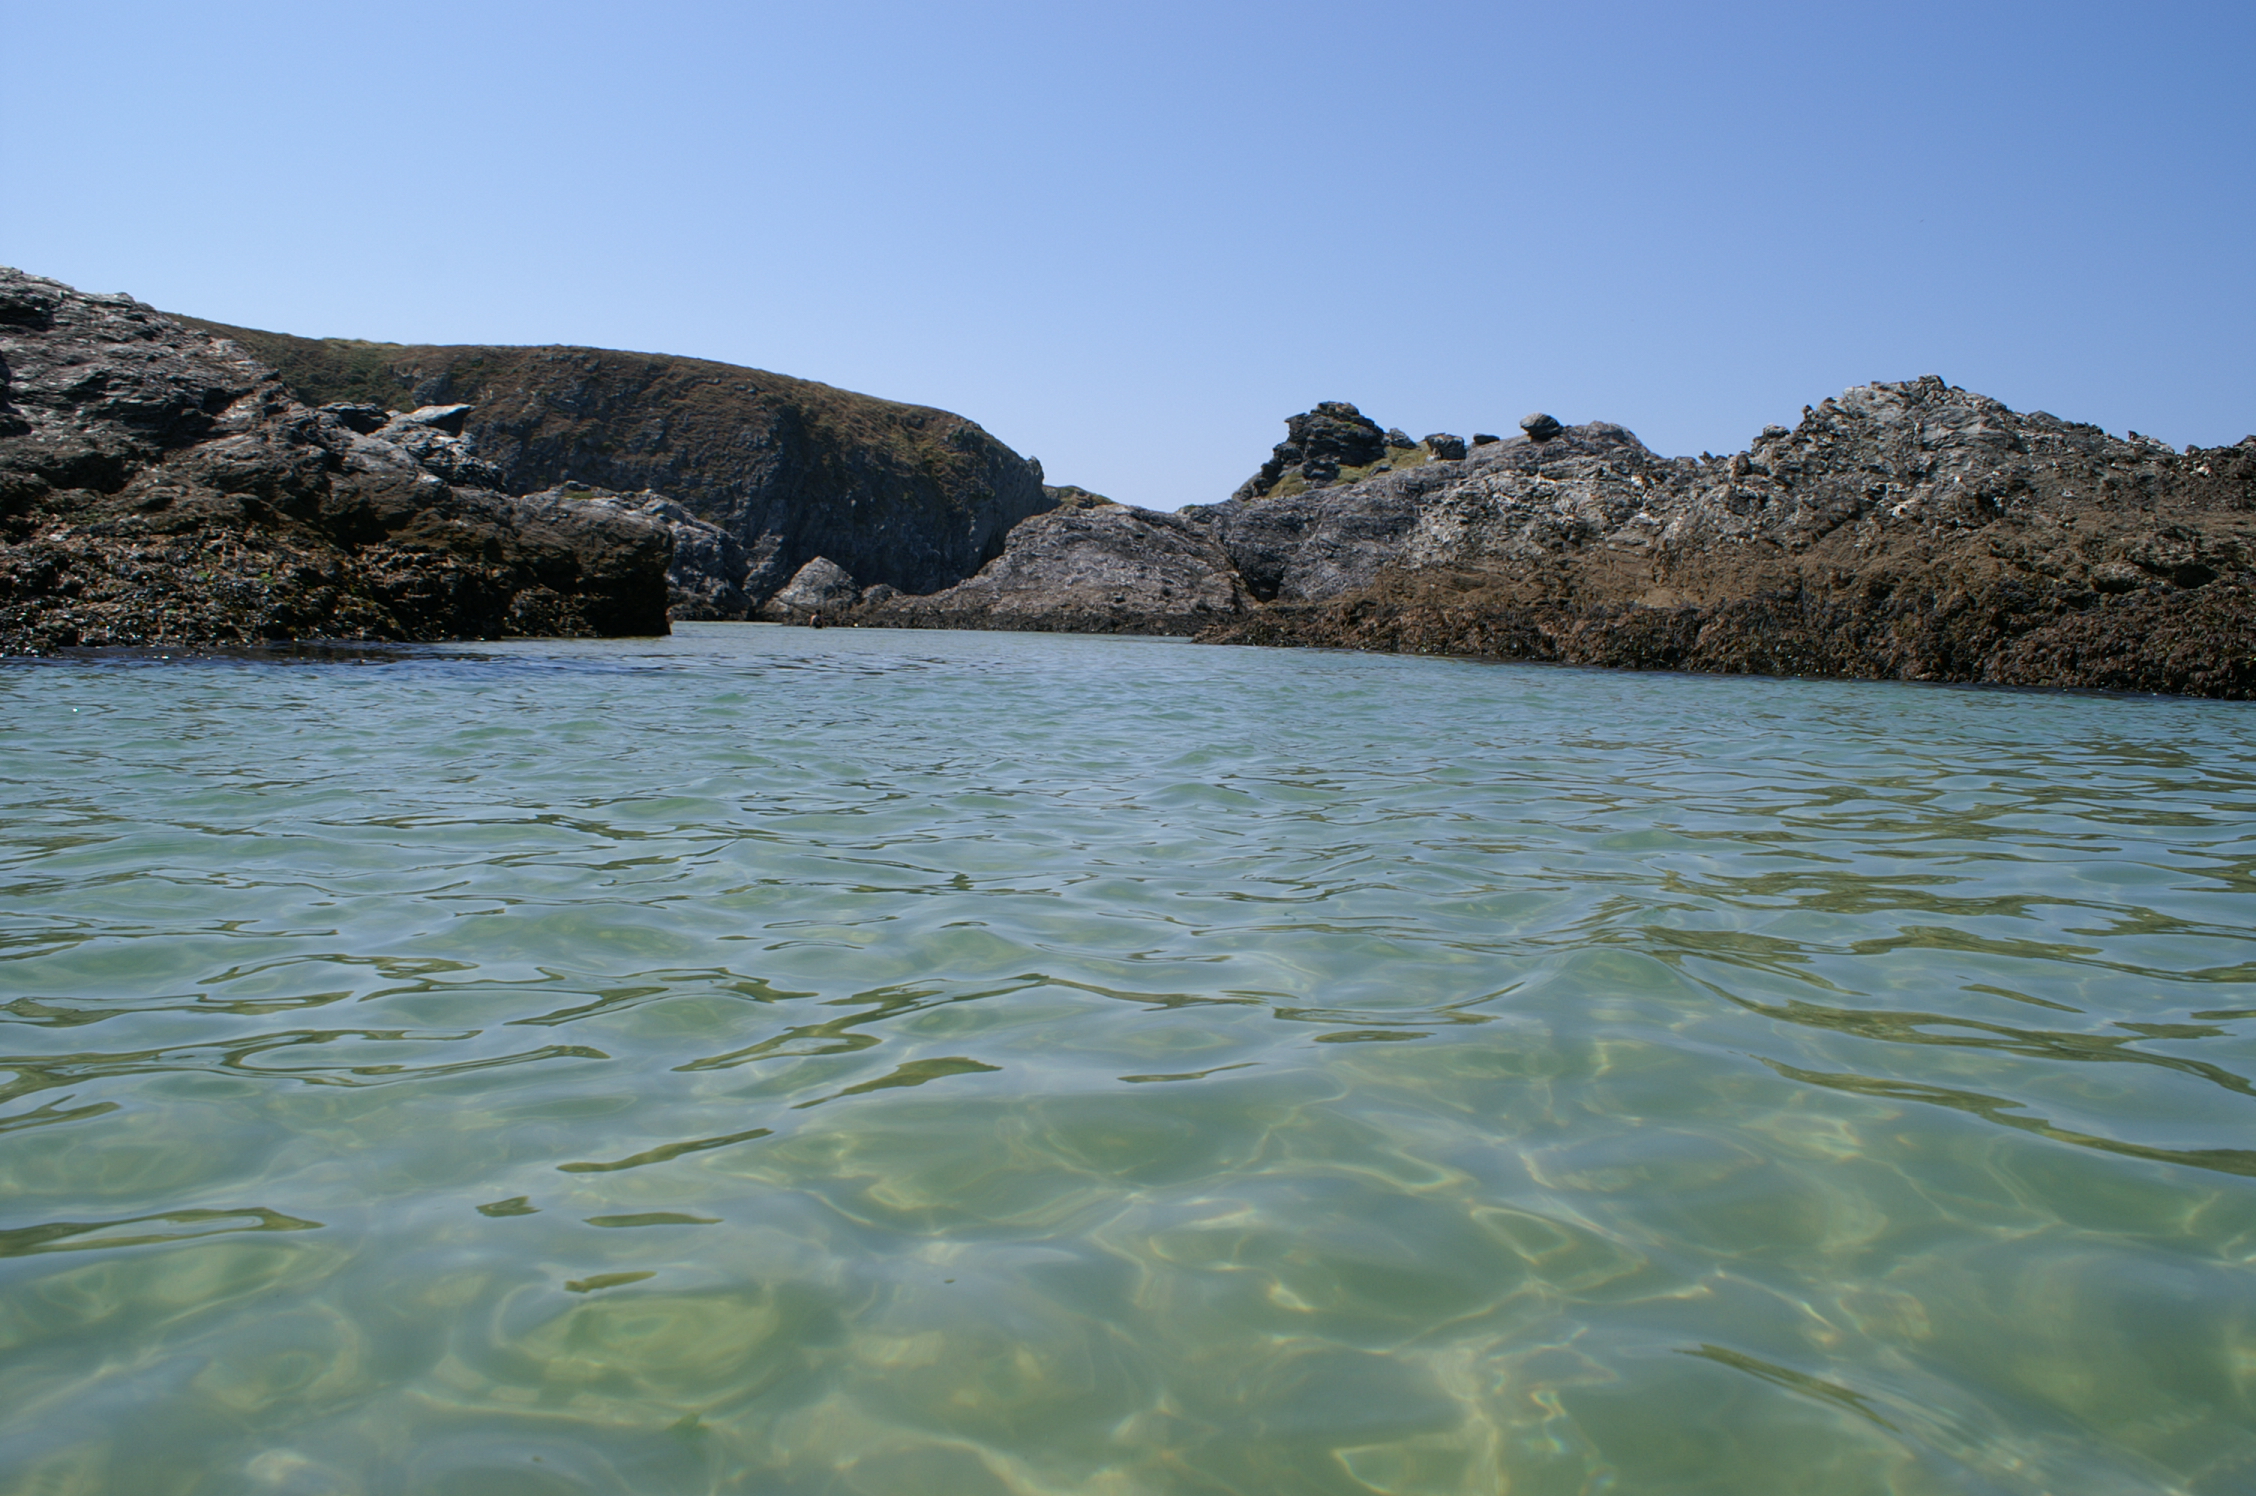
beach, sea, coast, water, ocean, wilderness, mountain, shore, wave, lake, river, france, plaza, lagoon, bay, reservoir, body of water, strand, plage, boating, playa, praia, atlantique, atlantic, bach, loch, vague, spiaggia, brittany, bretagne, morbihan, welle, belleile, rand, atlantik, ranta, donnant, str ndinni